Filipino cuisine

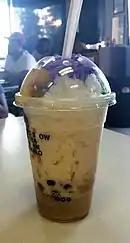

Bicol is noted for its gastronomic appetite for the fiery or chili-hot dishes. Perhaps the most well-known Bicolano dish is the very spicy Bicol express. The region is also the well-known home of "natong" also known as "laing" or "pinangat" (pork or fish stew in taro leaves).